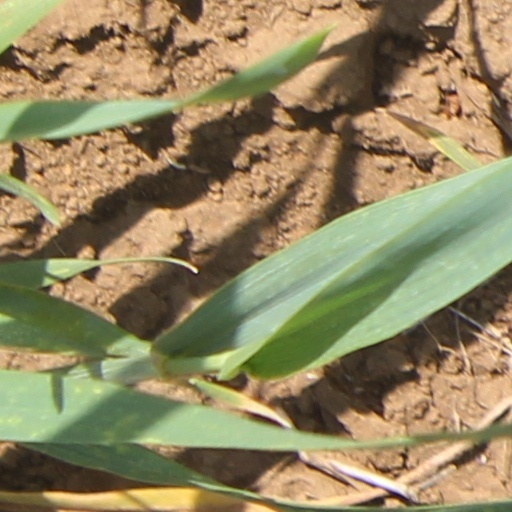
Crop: wheat